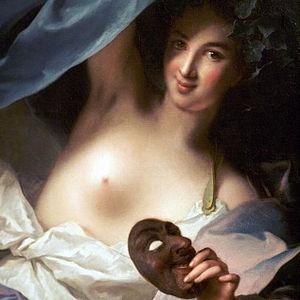
Détail de la peinture de Jean-Marc Nattier